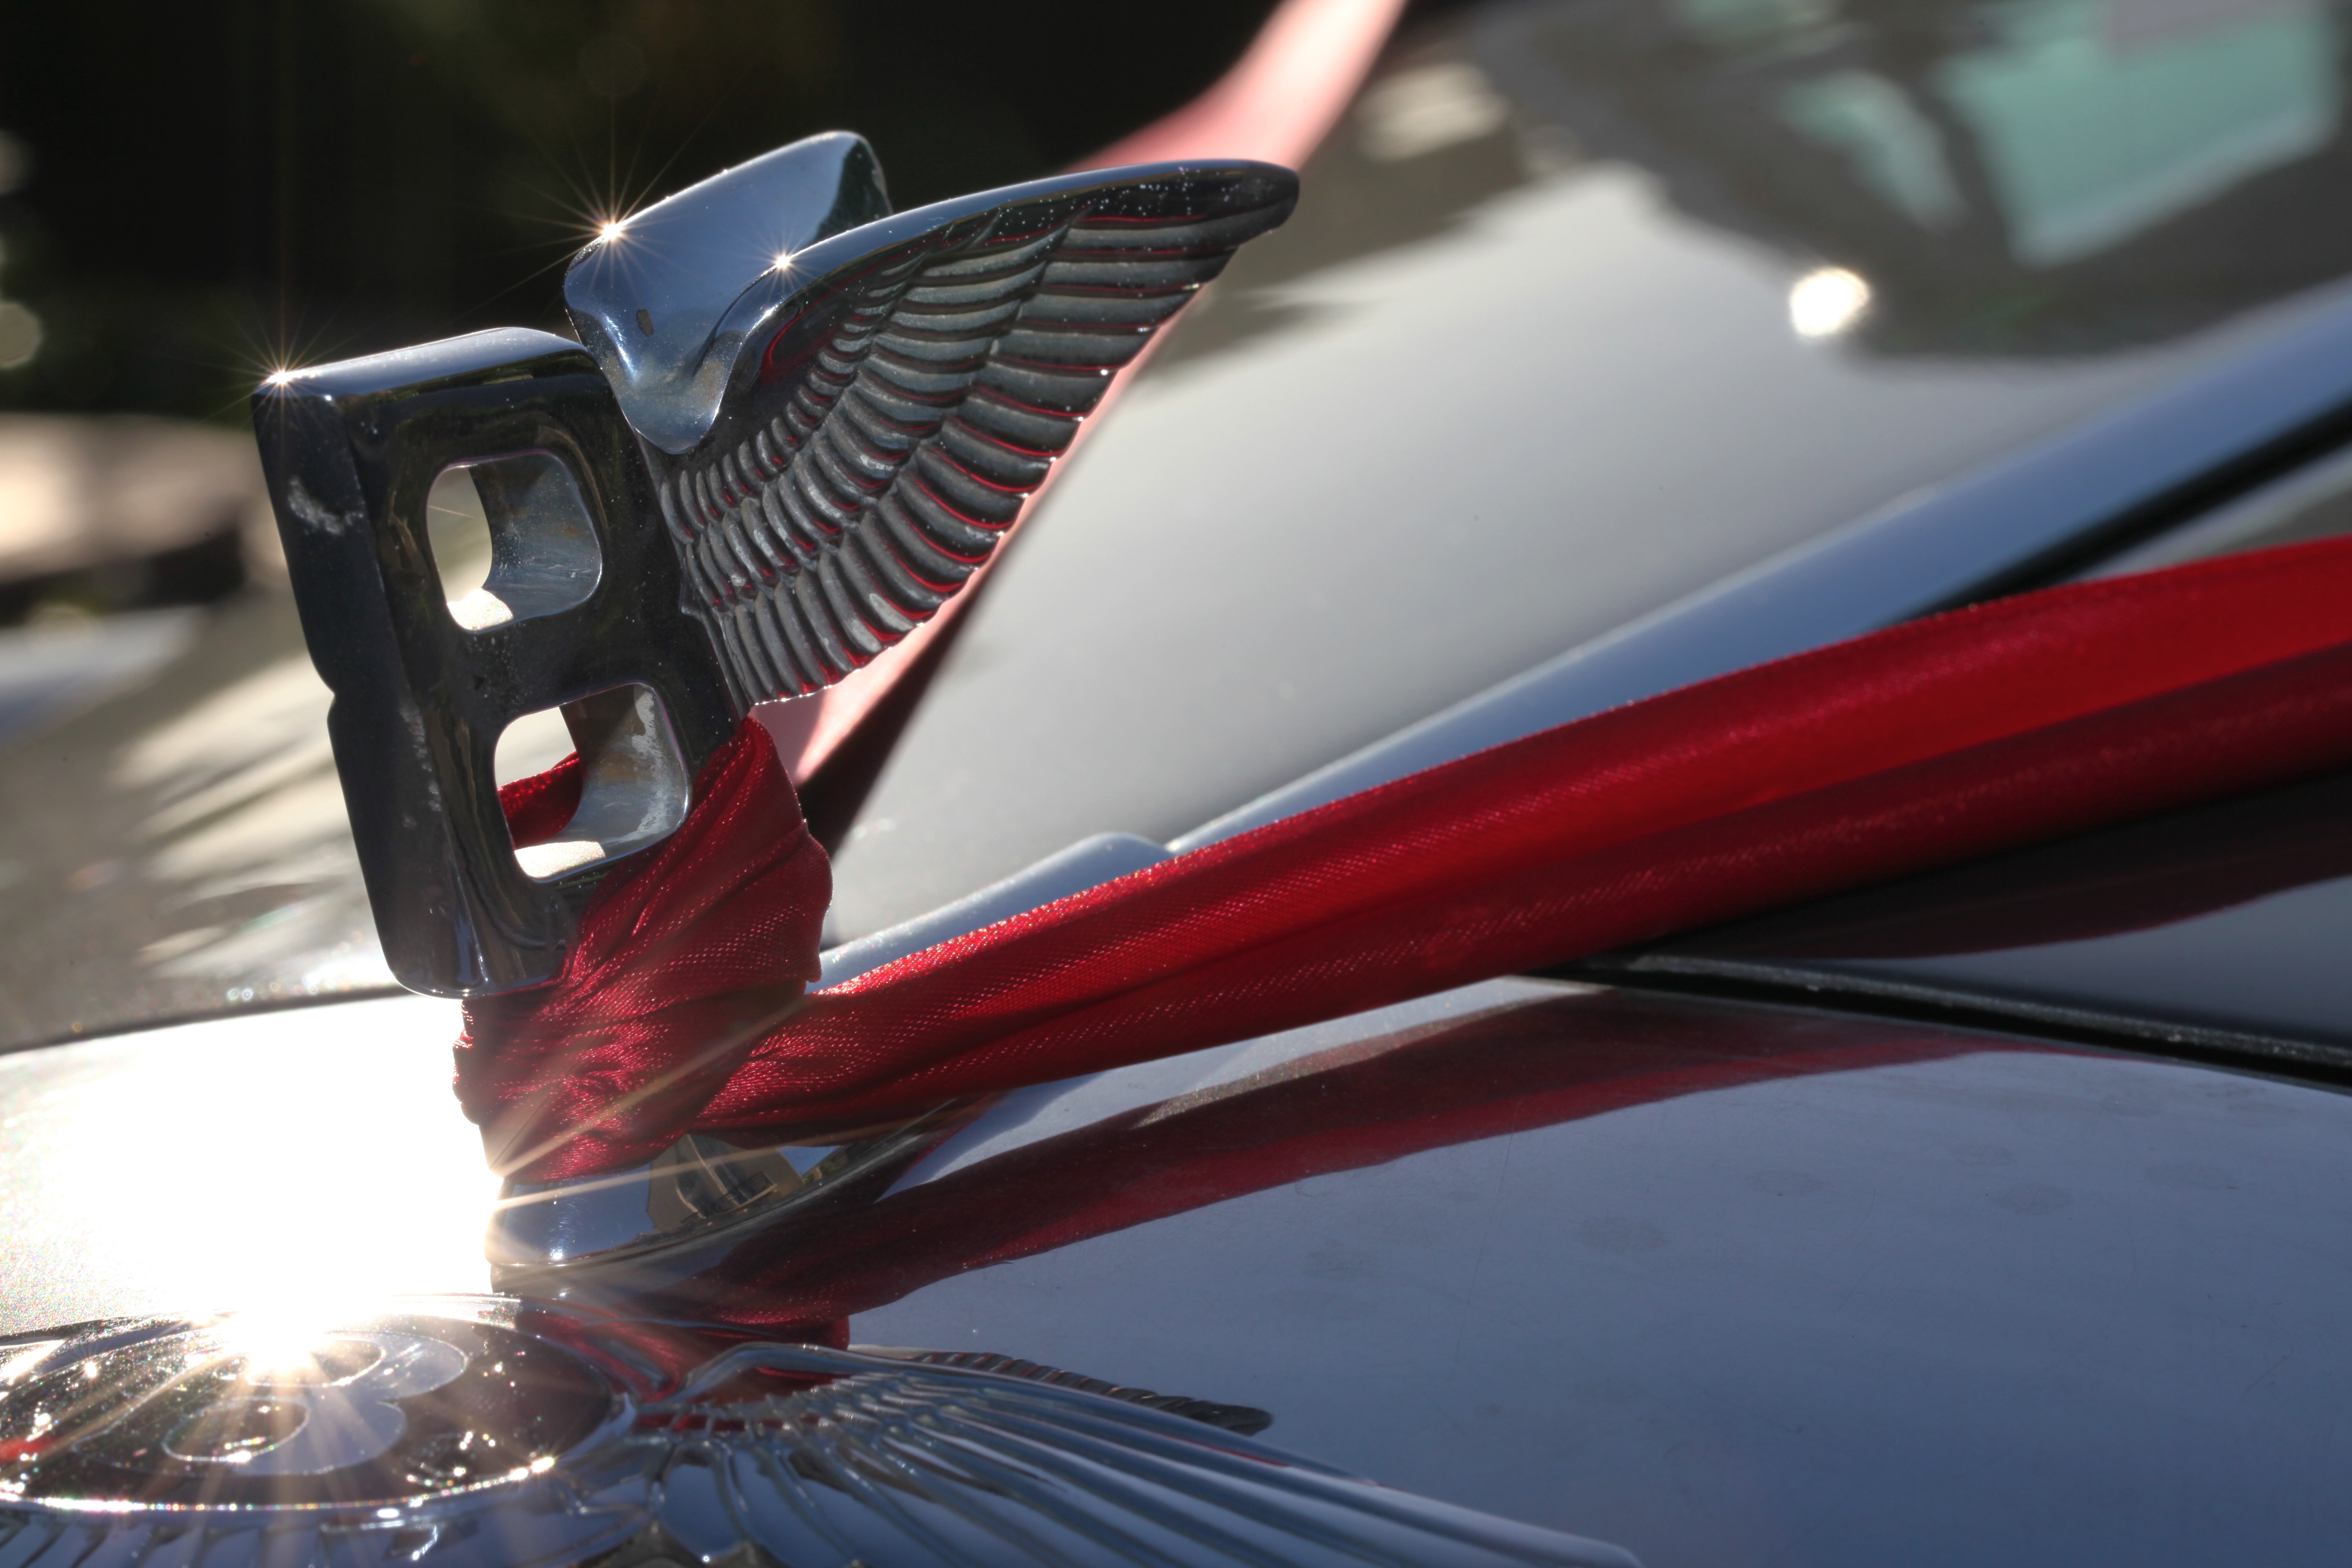
car, wheel, window, glass, driving, red, vehicle, windshield, tire, bumper, supercar, land vehicle, automobile make, automotive exterior